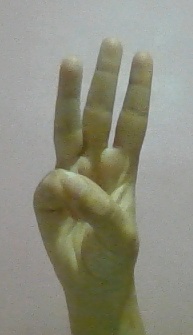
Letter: thaa